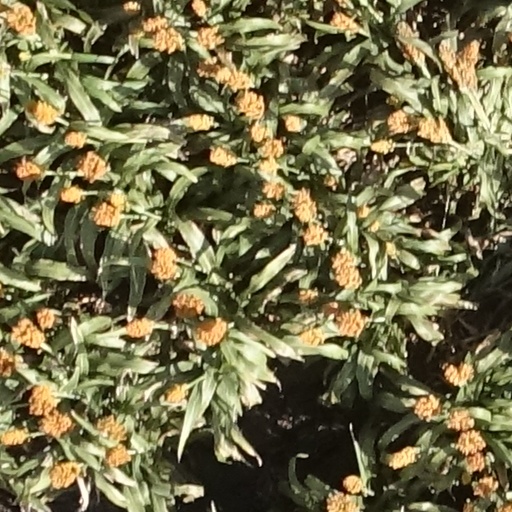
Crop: sorghum